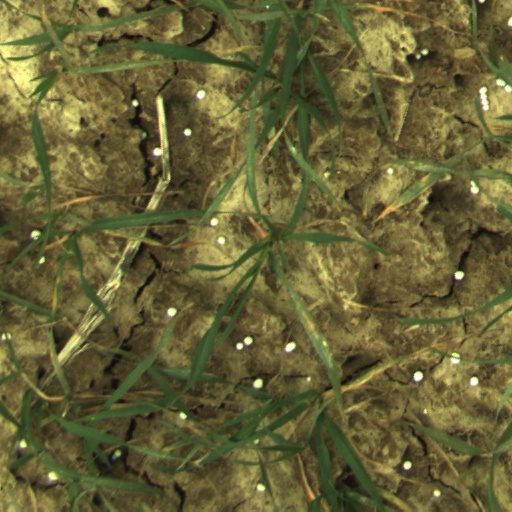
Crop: wheat